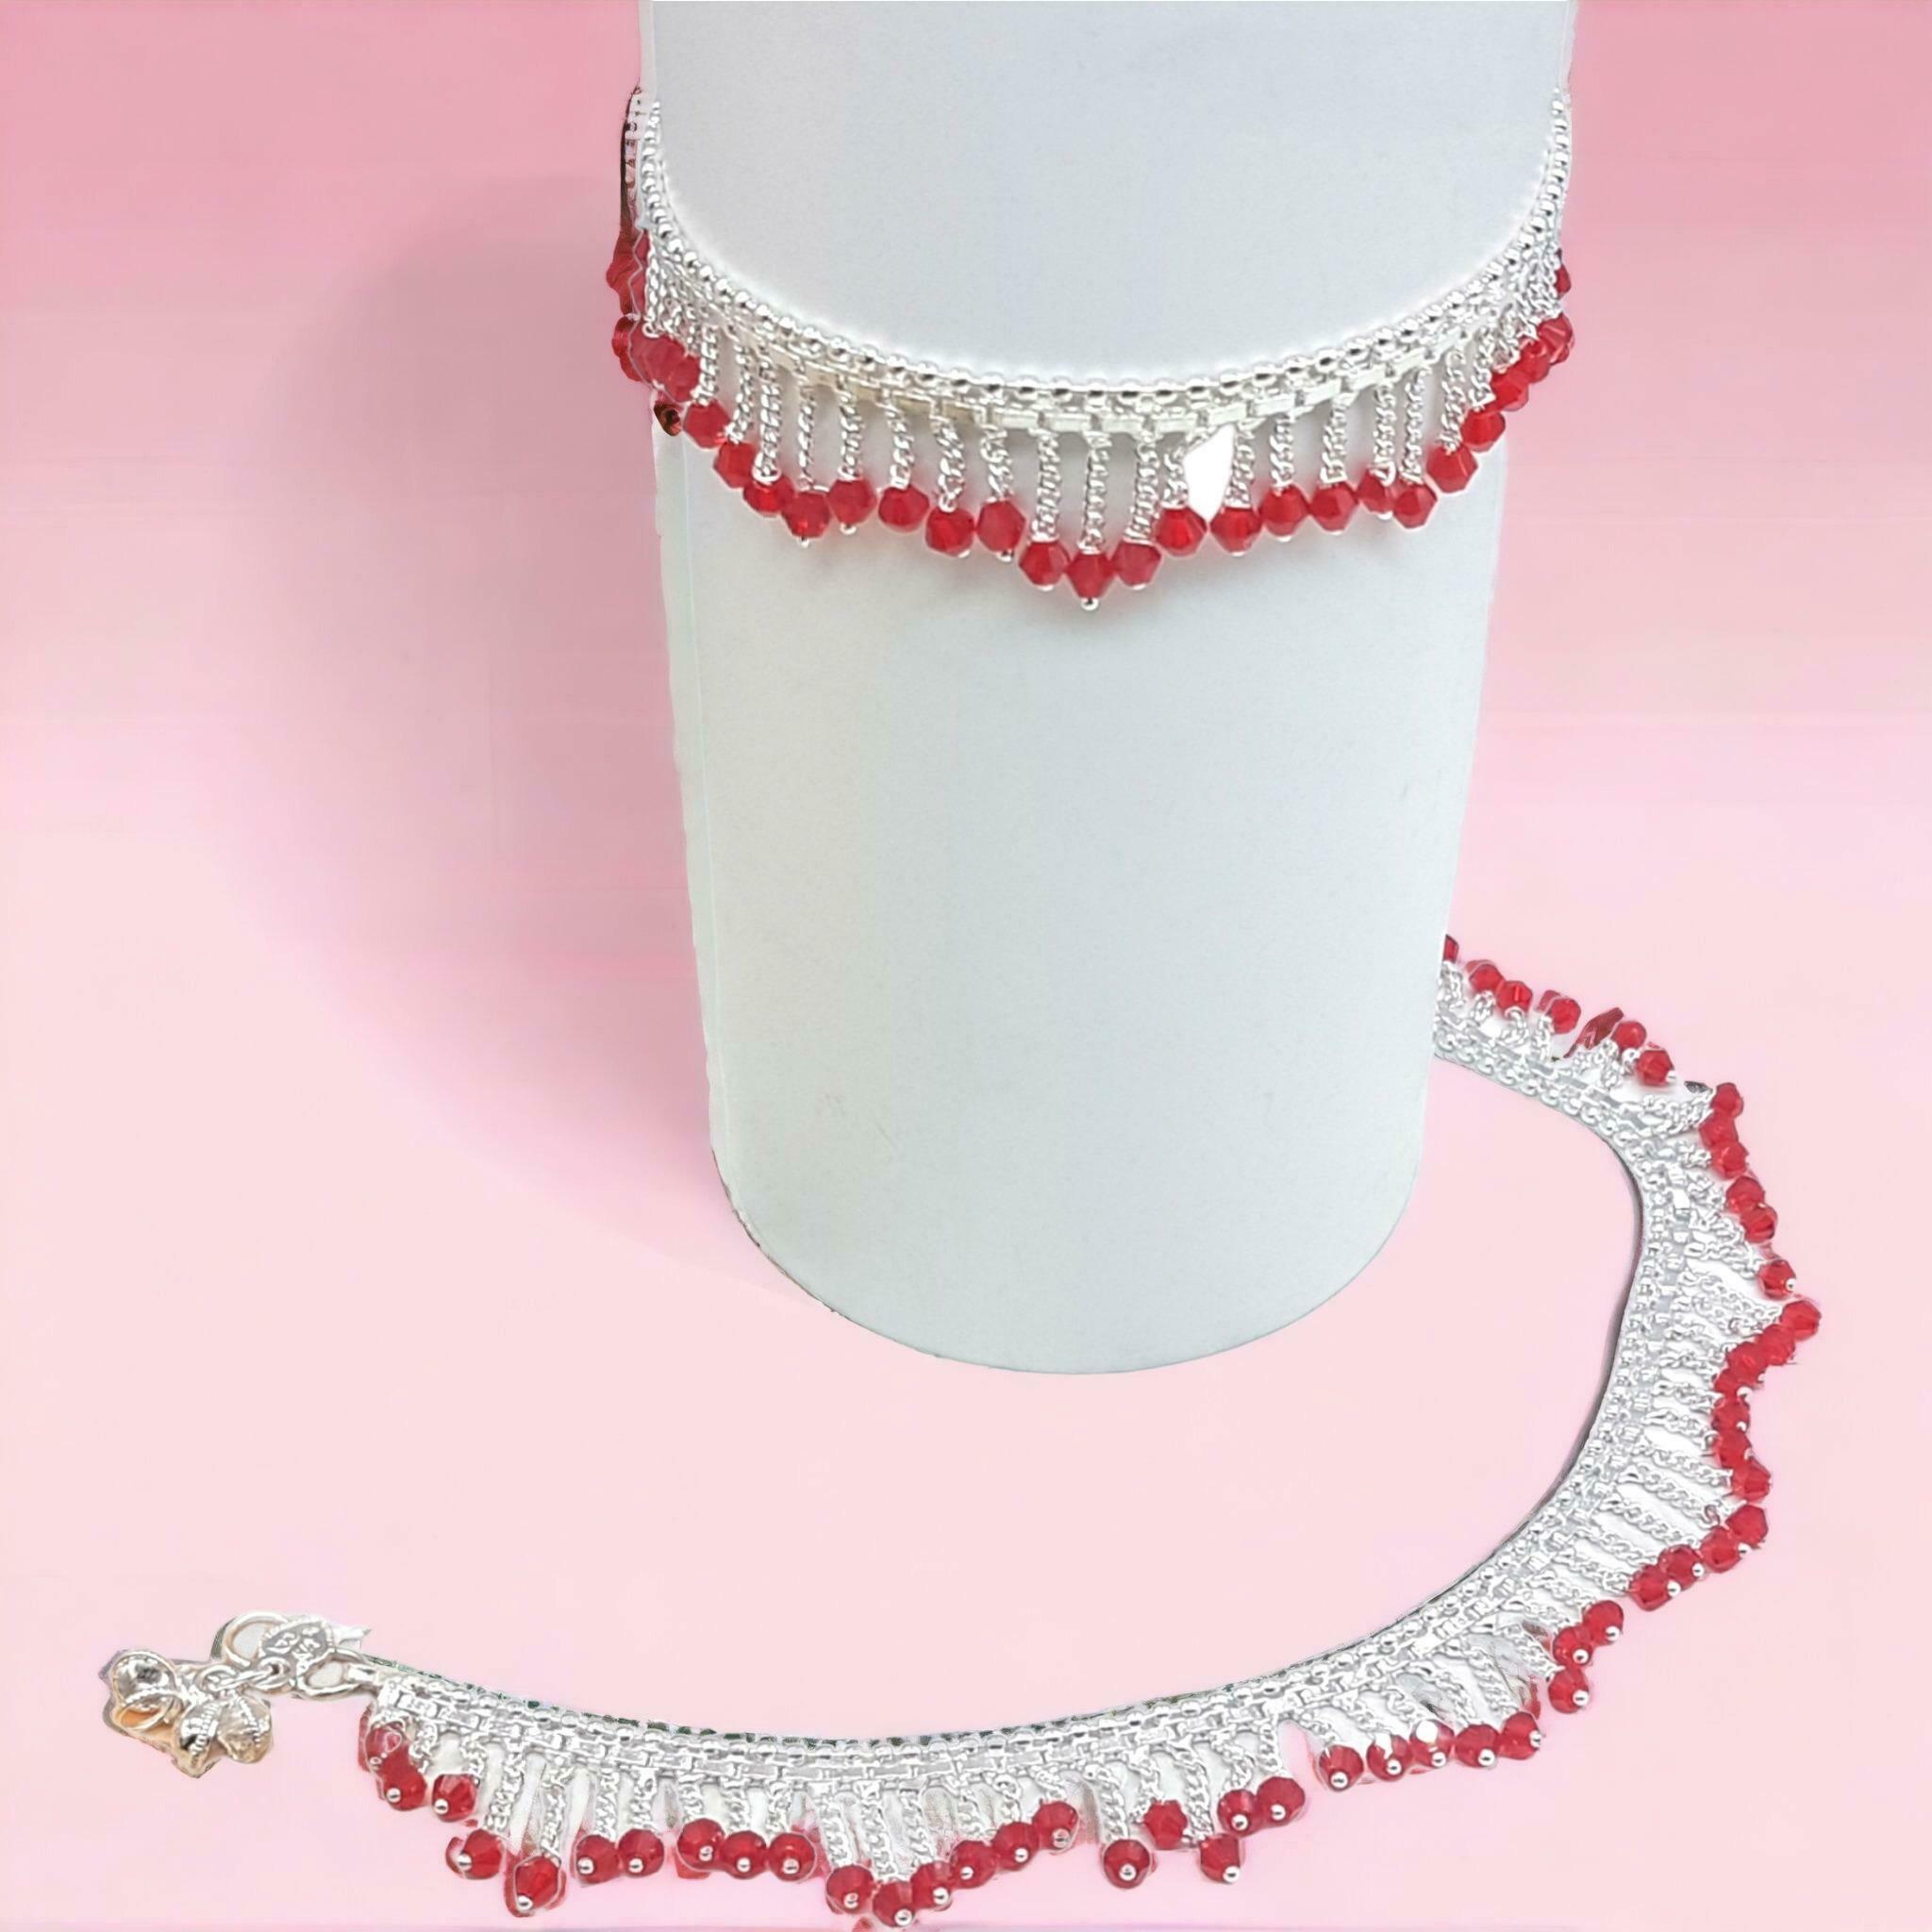
BR Ornaments A336 Alloy Anklet (Pack of 2)
Type: Anklet
Brand: BR Ornaments
Price: Rs. 269
 This silver anklet looks good with all indian outfitsor traditional outfits suitable girls and women of all ages. grab this pair of anklets, you will feel stylish ankle and shining silver anklet will make beautiful, you must buy the sns traders anklets you will never go wrong with the latest design, fancy anklets in silver jewellery.